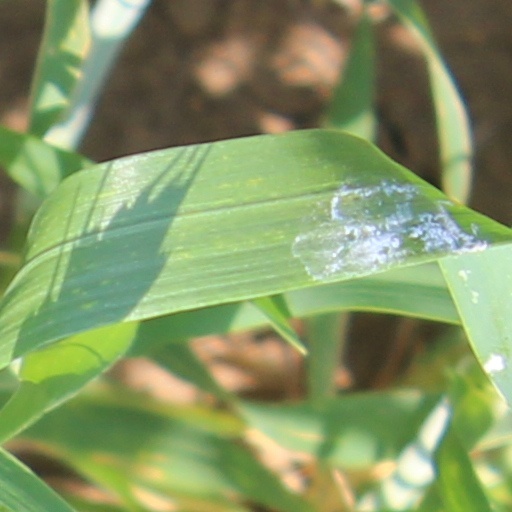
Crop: wheat